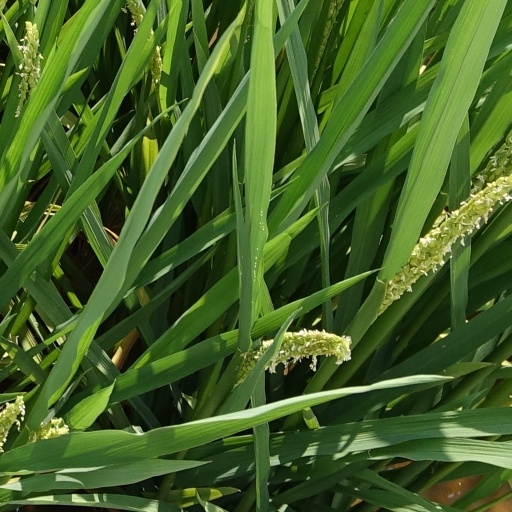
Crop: rice